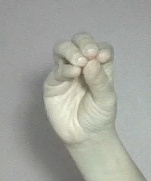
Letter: ha